Tanganyika Territory

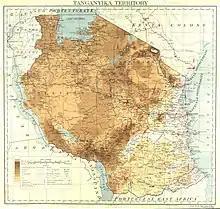
Map of Tanganyika Territory

The area that made up Tanganyika was commonly visited by Arabic traders who would come to the area to buy enslaved people and smuggle ivory. The island of Zanzibar was even taken as a part of the Sultanate of Oman; when Seyyid Said came to power in 1806, Omani interests in Tanzania began to increase. During the early 19th century, with British support, Oman began developing in the region more closely to prevent French growth in the Indian Ocean and grow Oman's wealth and influence. Trade caravans began venturing further into the continent, connecting the coast and the interior together. In some areas, Islam became adopted by the native peoples, such as the Yao in the south of the country. Islam has continued to be a major religion within the area, with 36% of the Tanzanian population adhering to Islam.